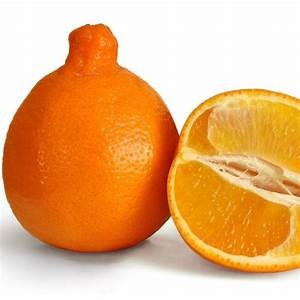
Label: mandarine